Pukhavichy, Minsk region

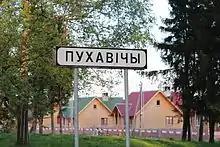
Landscape of Pukhavichy

In December 1926, 929 Jews lived in the village, 43 percent of the total population. The Germans occupied the town at the end of June 1941. The Jewish population were murdered in 1941.